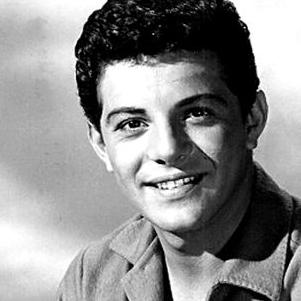
Age: 22